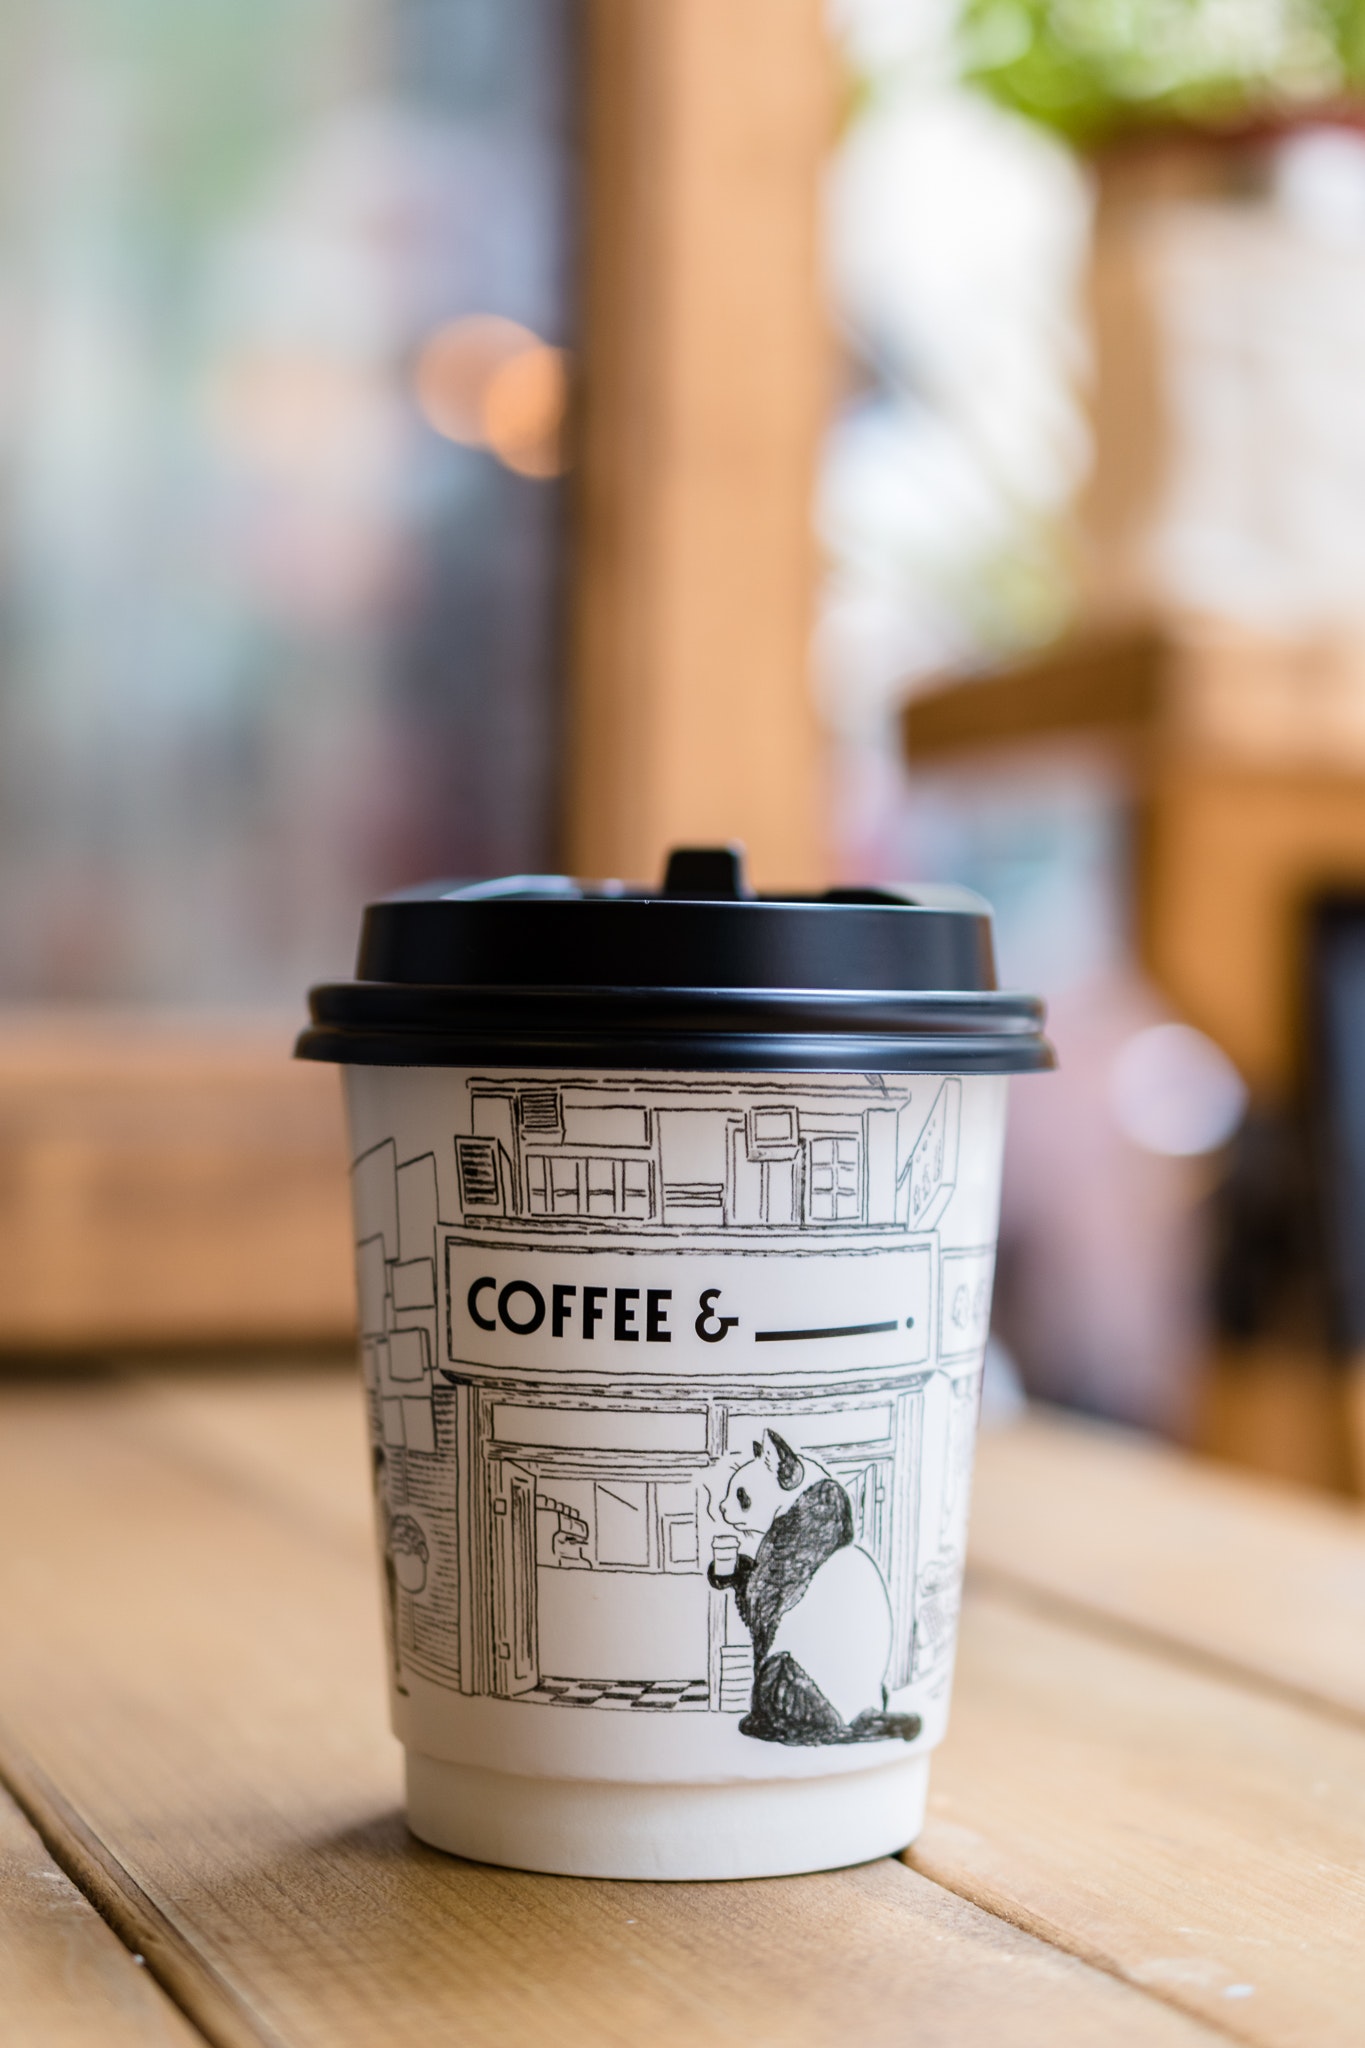
cup, lid, coffee cup, metal